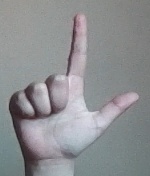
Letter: laam